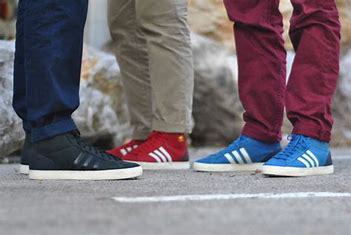
Brand: Adidas
Model: Basket Profi